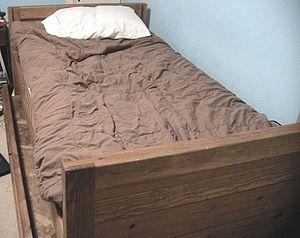
Lit gigogne